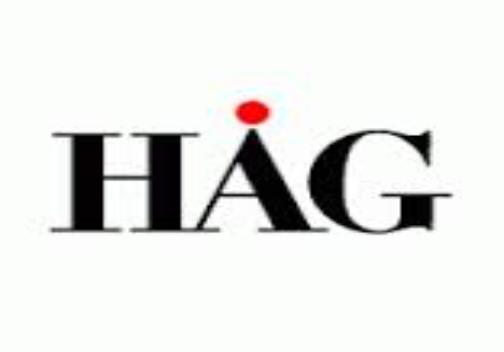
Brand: Cafe HAG
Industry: Food